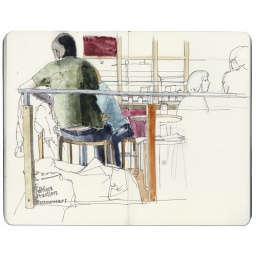
tea and cake by the sunny window in Tinderbox